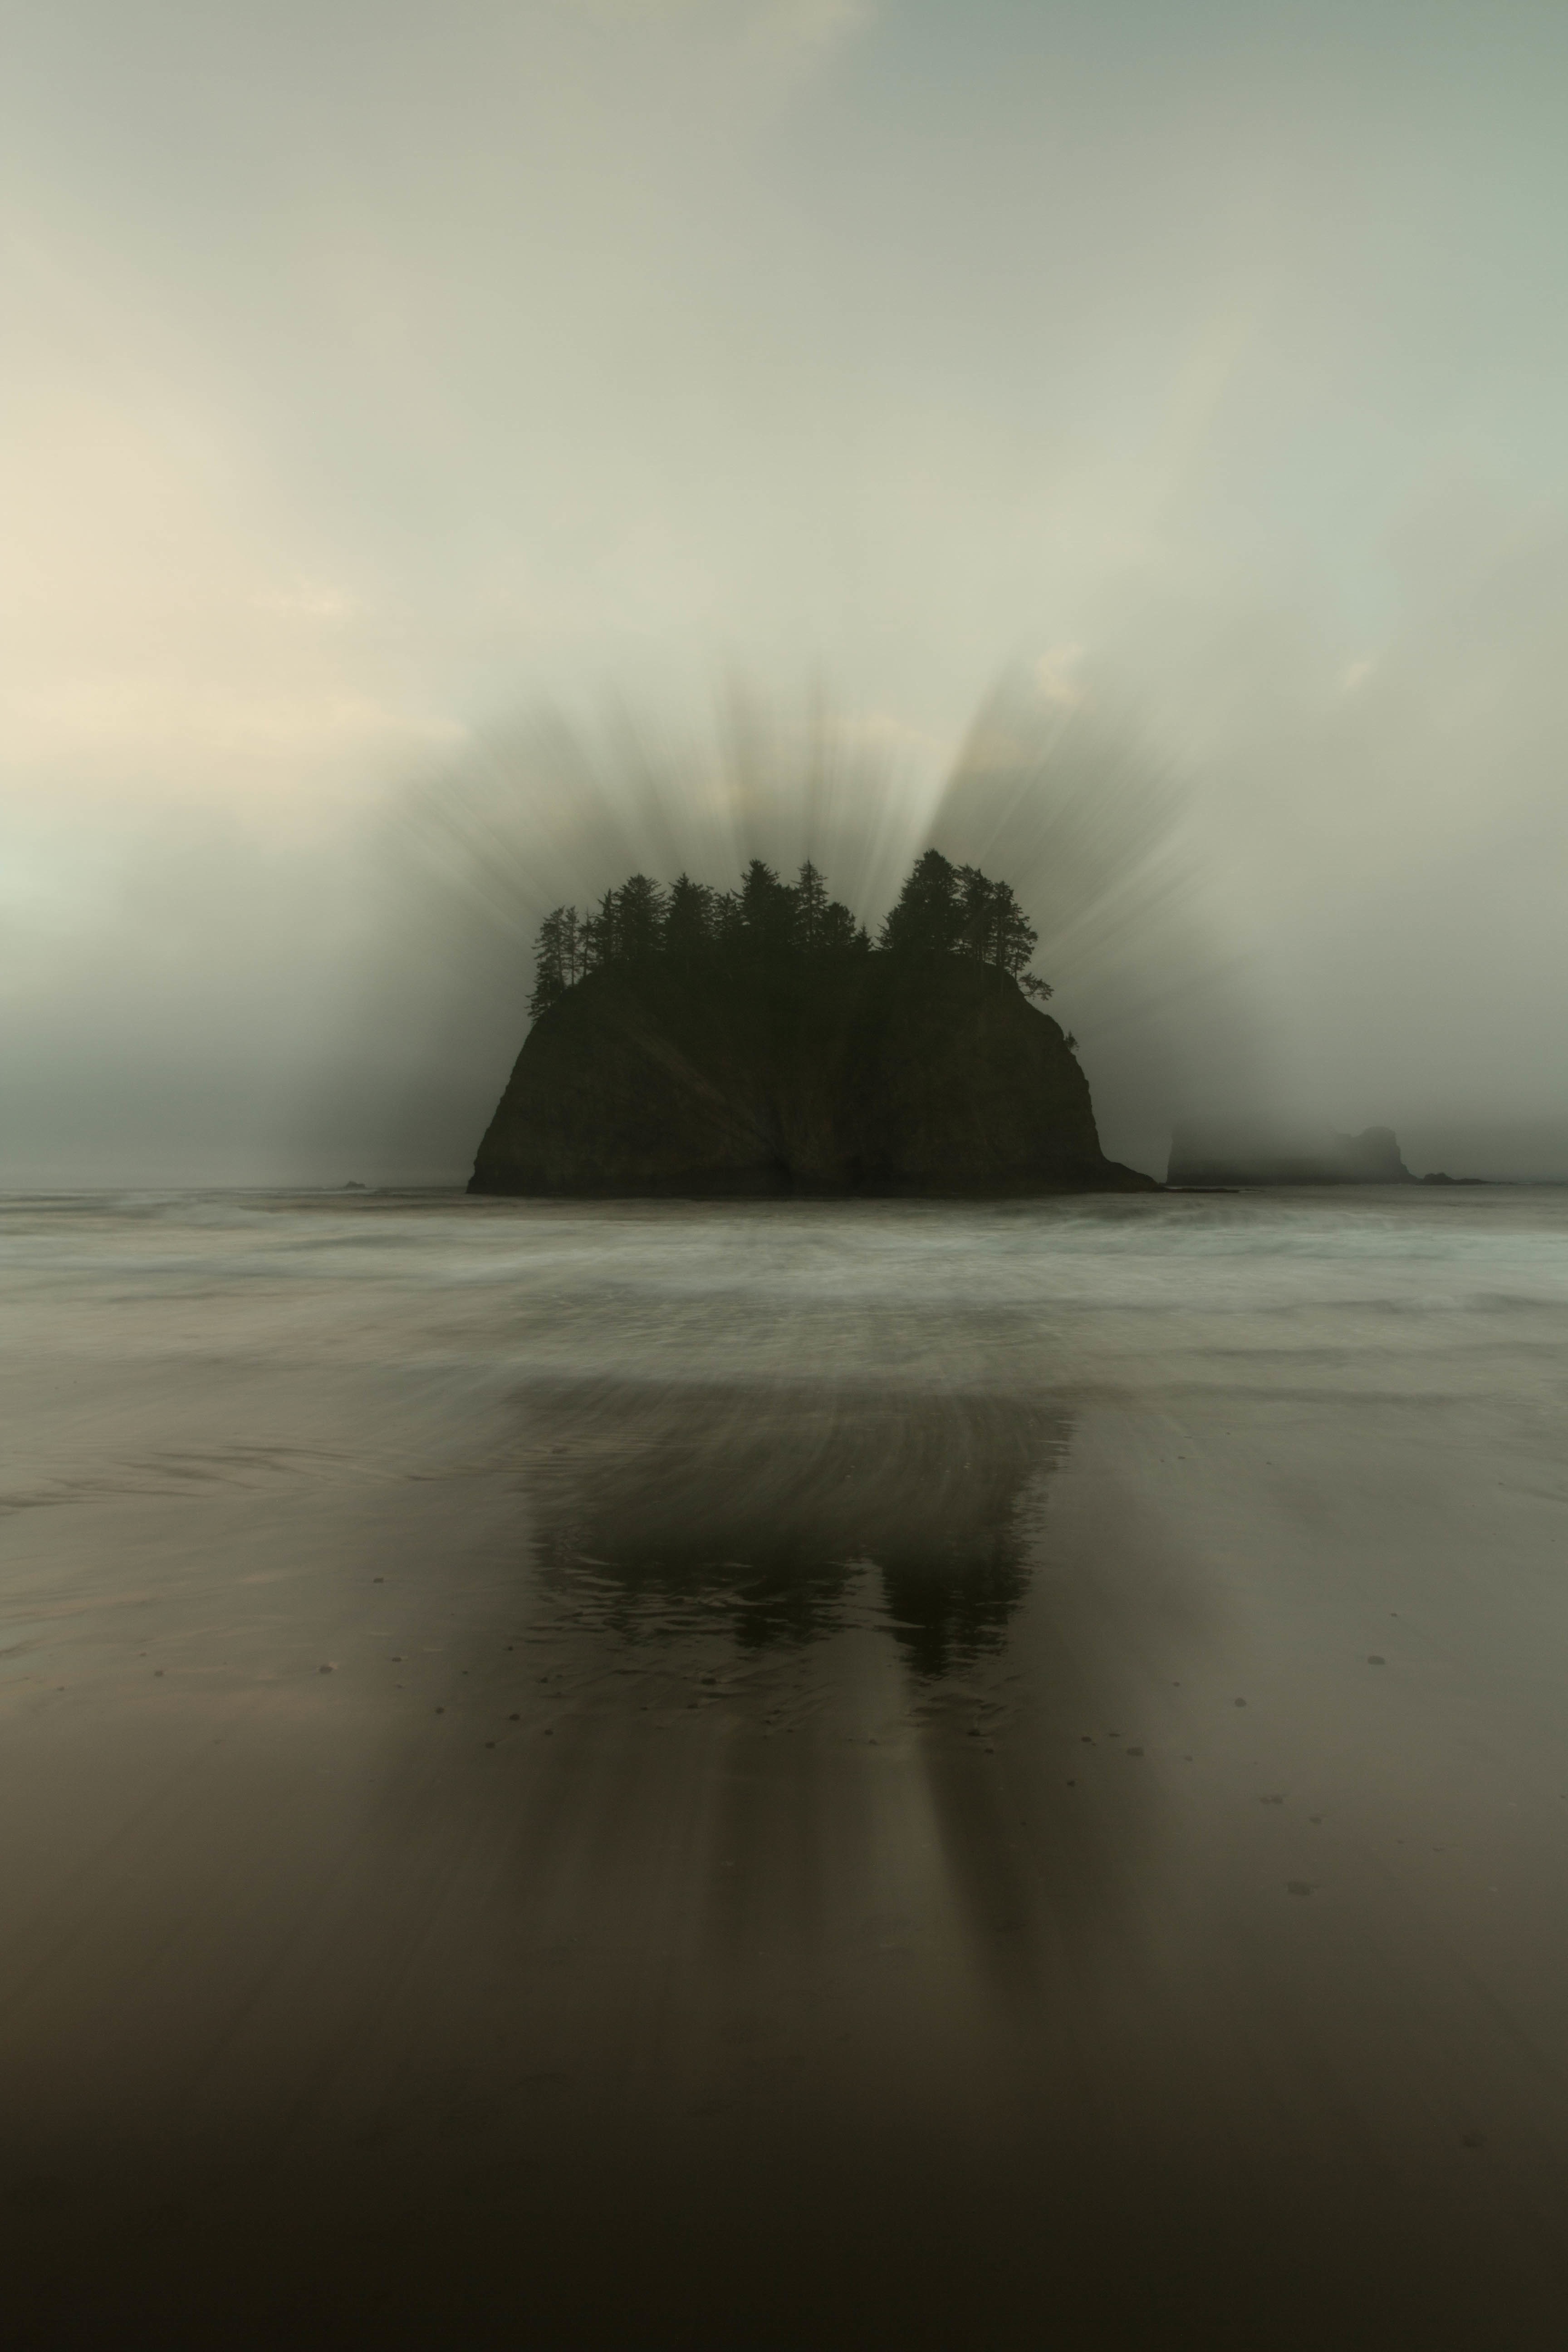
beach, sea, coast, water, sand, ocean, horizon, cloud, sun, fog, sunrise, sunset, mist, sunlight, morning, shore, wave, dawn, atmosphere, dusk, evening, reflection, weather, haze, bay, body of water, atmospheric phenomenon, wind wave